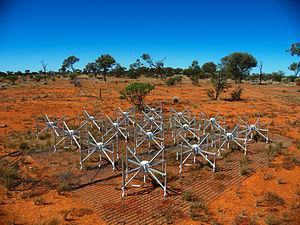
2011 en Australie - 2012 en Australie - 2013 en Australie - 2014 en Australie - 2015 en Australie
Le Murchison Widefield Array, aussi connu sous l'acronyme MWA, est un radiotélescope basses fréquences géant, situé à Meekatharra en Australie-Occidentale qui a été officiellement mis en service le 9 juillet 2013, dont le but est d'approfondir l'étude de l'univers depuis sa naissance.